Interstate 49 in Louisiana

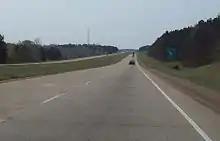
I-49 near Chopin

Interstate 49 (I-49) is an Interstate Highway that currently spans in a north–south direction in the US state of Louisiana. Currently, I-49 runs from I-10 in Lafayette to the Arkansas state line. I-49 greatly parallels the older US Highway 71 (US 71) corridor, and connects the state's two east–west Interstates at two of its metropolitan centers. Along the way, it serves the cities of Opelousas, Alexandria, and Natchitoches, intersecting several cross-state highways, such as I-20, US 190, US 167, US 165, and US 84.